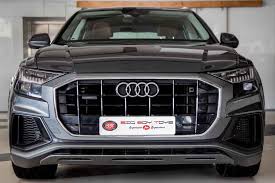
Label: noambulance